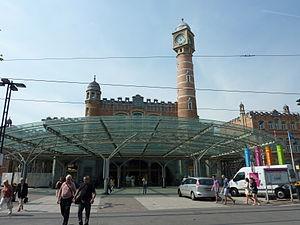
La gare de Gand-Saint-Pierre est une gare ferroviaire belge de la ligne 50A, de Bruxelles à Ostende, située au sud du centre de la ville de Gand dans la province de Flandre-Orientale en Région flamande.